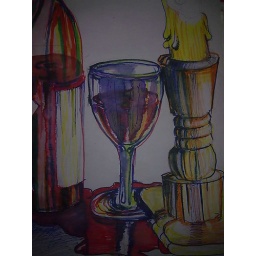
A glass of wine by candle light!